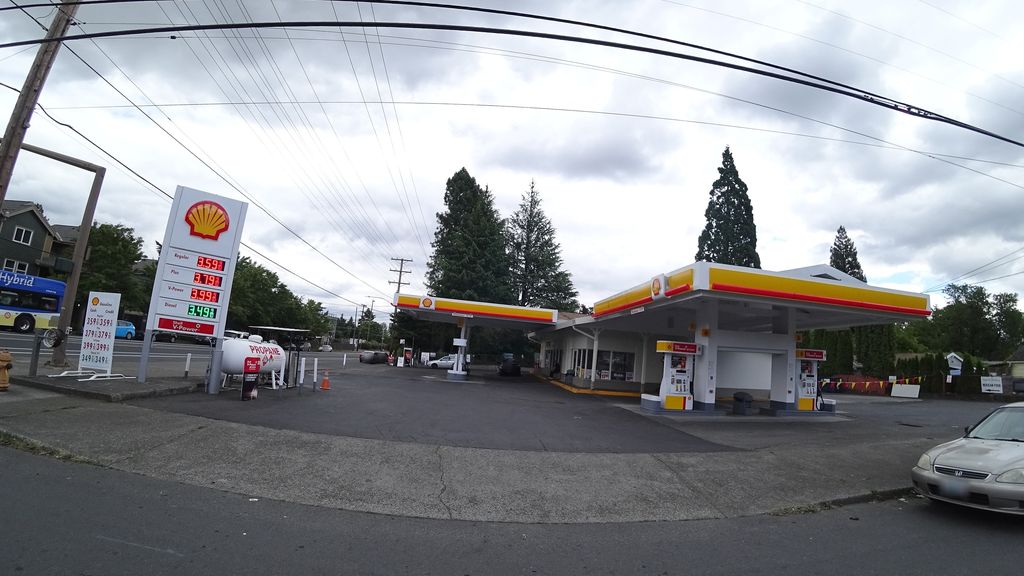
Feature: EV Charger
City: Portland
State: Oregon
Country: United States